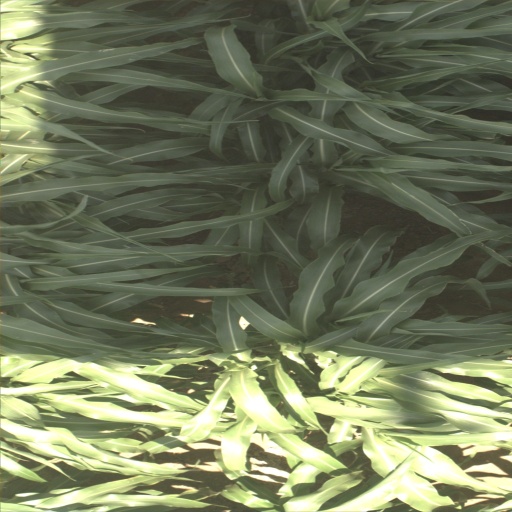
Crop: sorghum